Sipaayi (2016 film)

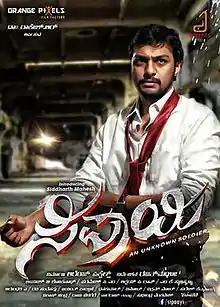
Theatrical release poster

Sipaayi is a 2016 Indian Kannada-language masala film written and directed by Rajath Mayee in his directorial debut. The film stars debutant Siddharth Mahesh (who also produced the film), Sruthi Hariharan, Sanchari Vijay, Achyuth Kumar, Gaurish Akki, Krishna Hebbale and Bharath Singh.